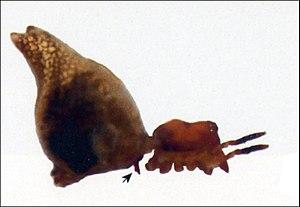
Femelle d' Argyrodes chounguii en vue latérale droite. Exemplaire préparé.
Argyrodes chounguii est une espèce d'araignées aranéomorphes de la famille des Theridiidae.